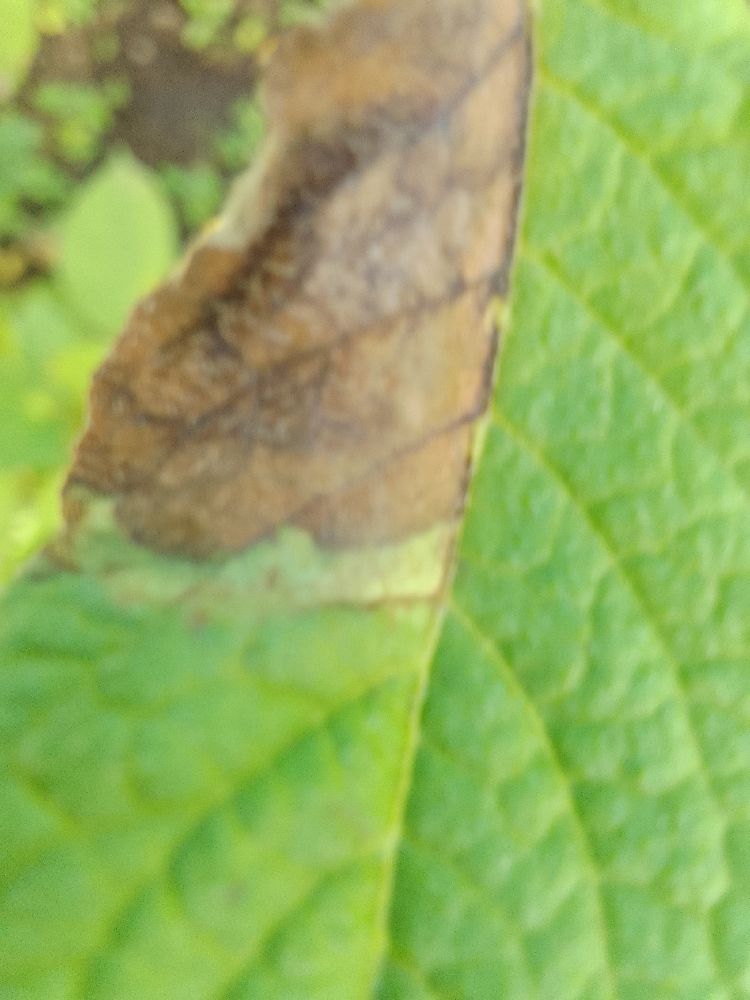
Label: Late blight